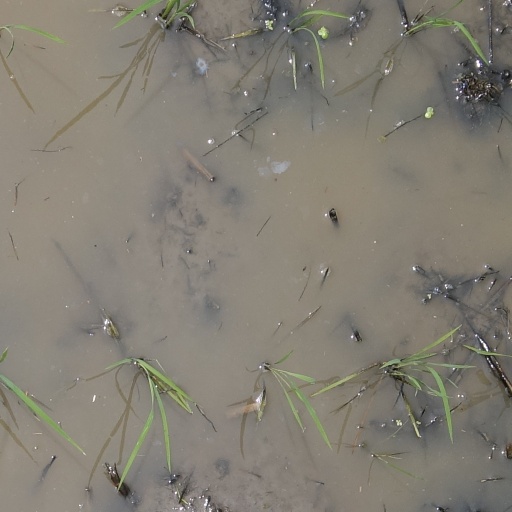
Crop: rice